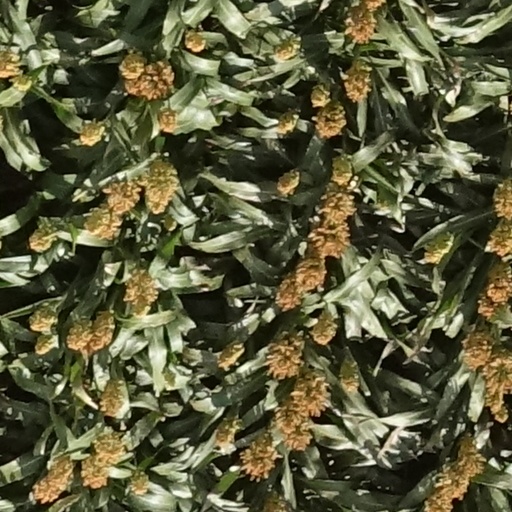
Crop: sorghum